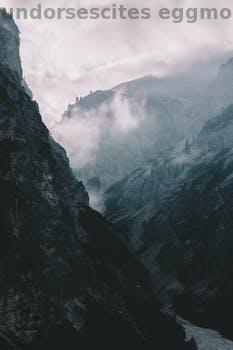
Label: Watermark